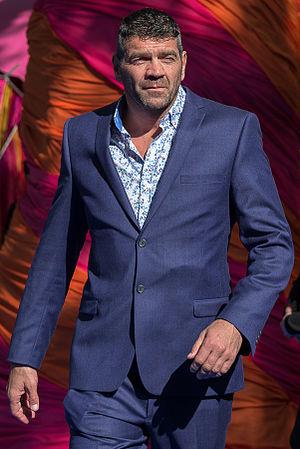
Spencer Wilding, né le 26 juillet 1972 à Saint-Asaph, est un acteur britannique.